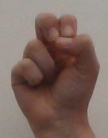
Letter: gaaf